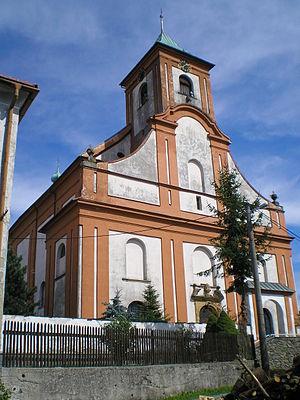
Jívová est une commune du district et de la région d'Olomouc, en Tchéquie. Sa population s'élevait à 586 habitants en 2018.